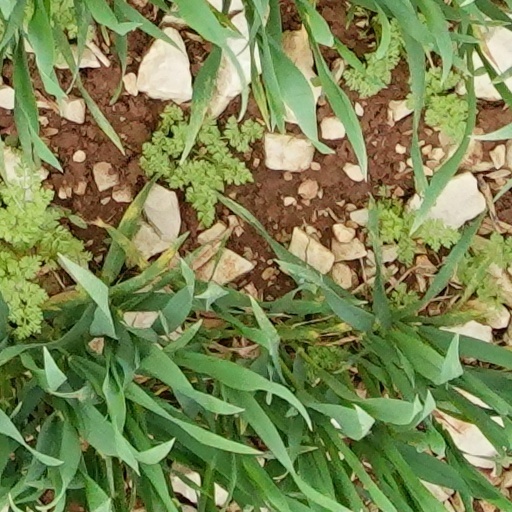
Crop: wheat